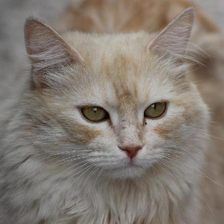
Label: animals